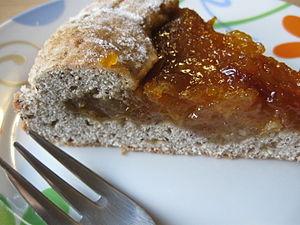
La pâte sucrée est l'une des pâtes de base de la pâtisserie. Elle est utilisée pour confectionner les fonds de tarte.